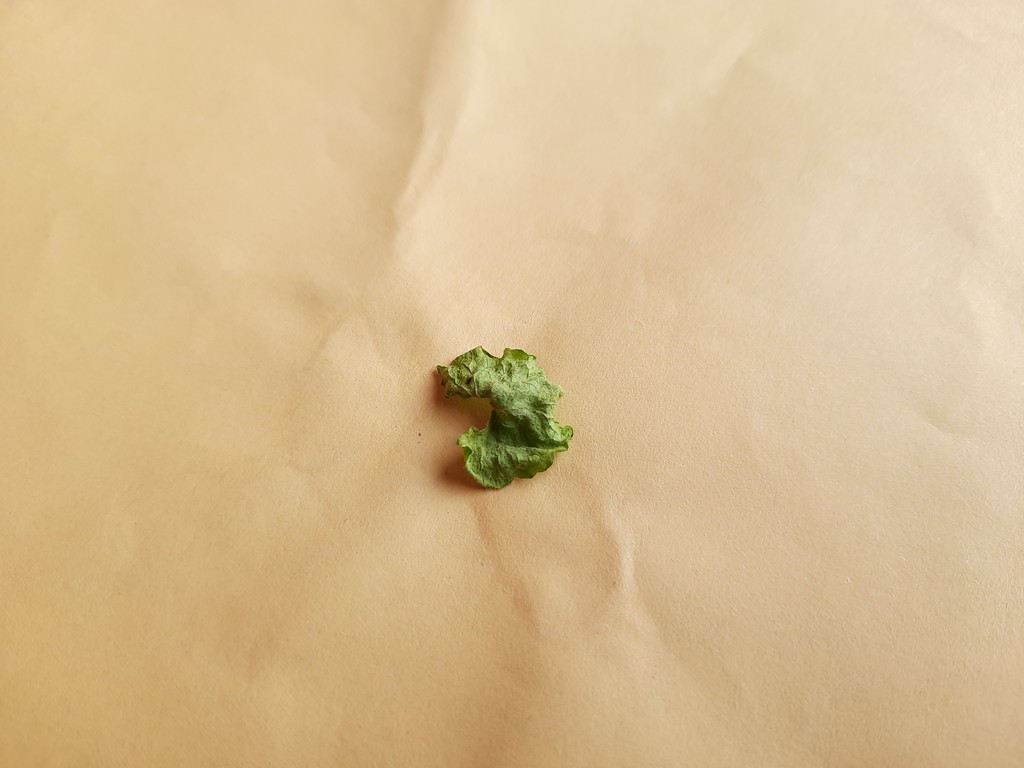
Label: Dried